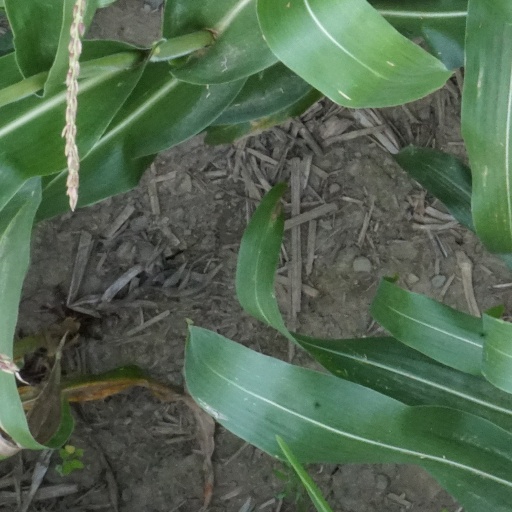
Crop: maize; corn